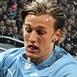
Age: 21